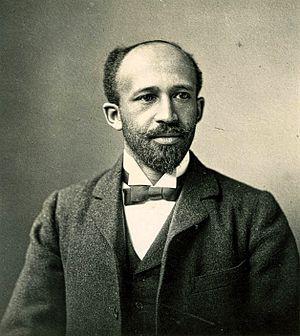
Le panafricanisme, est un mouvement politique qui promeut l'indépendance totale du continent africain et qui encourage la pratique de la solidarité entre les africains/africaines et les personnes d'ascendance africaine, où qu'ils soient dans le monde, peu importe leurs origines ethniques, leurs appartenances religieuses, ou physiques
Batouala est un roman de René Maran publié en mai 1921 aux éditions Albin Michel. Il reçoit la même année le prix Goncourt et, de fait, est le premier livre d'un écrivain noir à recevoir un prix littéraire prestigieux en France.